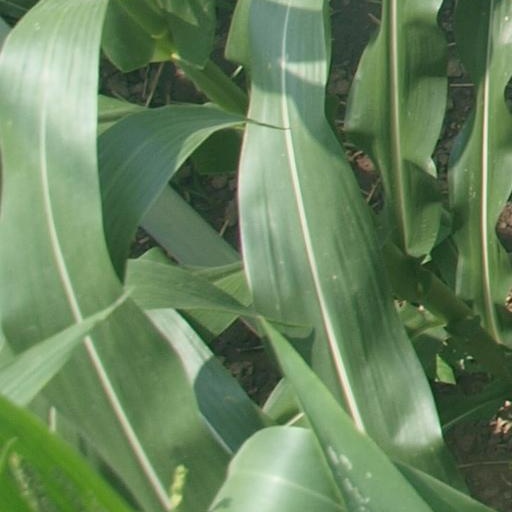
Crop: maize; corn